Ogive

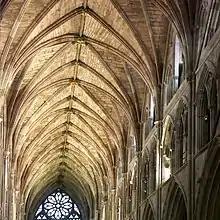
Ogival curves in the ribs of Gothic vaulting at Worcester Cathedral UK

One of the defining characteristics of Gothic architecture is the pointed arch.